Ambedkar Jayanti

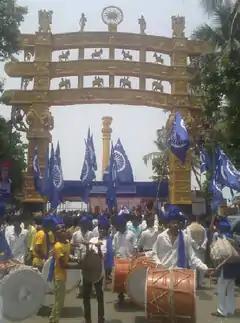
Ambedkar Jayanti Procession at Chaitya Bhoomi

Ambedkar Jayanti, also known as Bhim Jayanti, is observed on 14 April to commemorate the memory of B. R. Ambedkar, Indian politician and social reformer. It marks Ambedkar's birthday who was born on 14 April 1891. His birthday is also referred to as Equality Day by some in India.